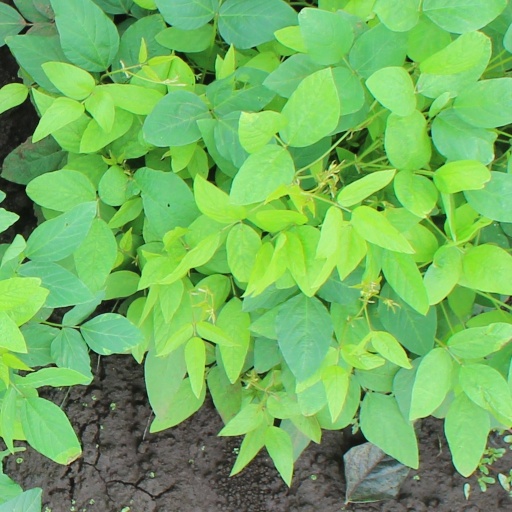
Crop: soybean